Guido van der Werve

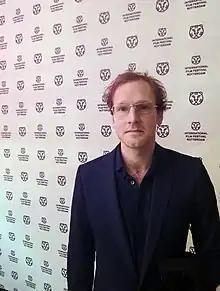
Guido van der Werve, IFFR (2013)

Guido van der Werve (born 1977) is a Dutch filmmaker and visual artist.